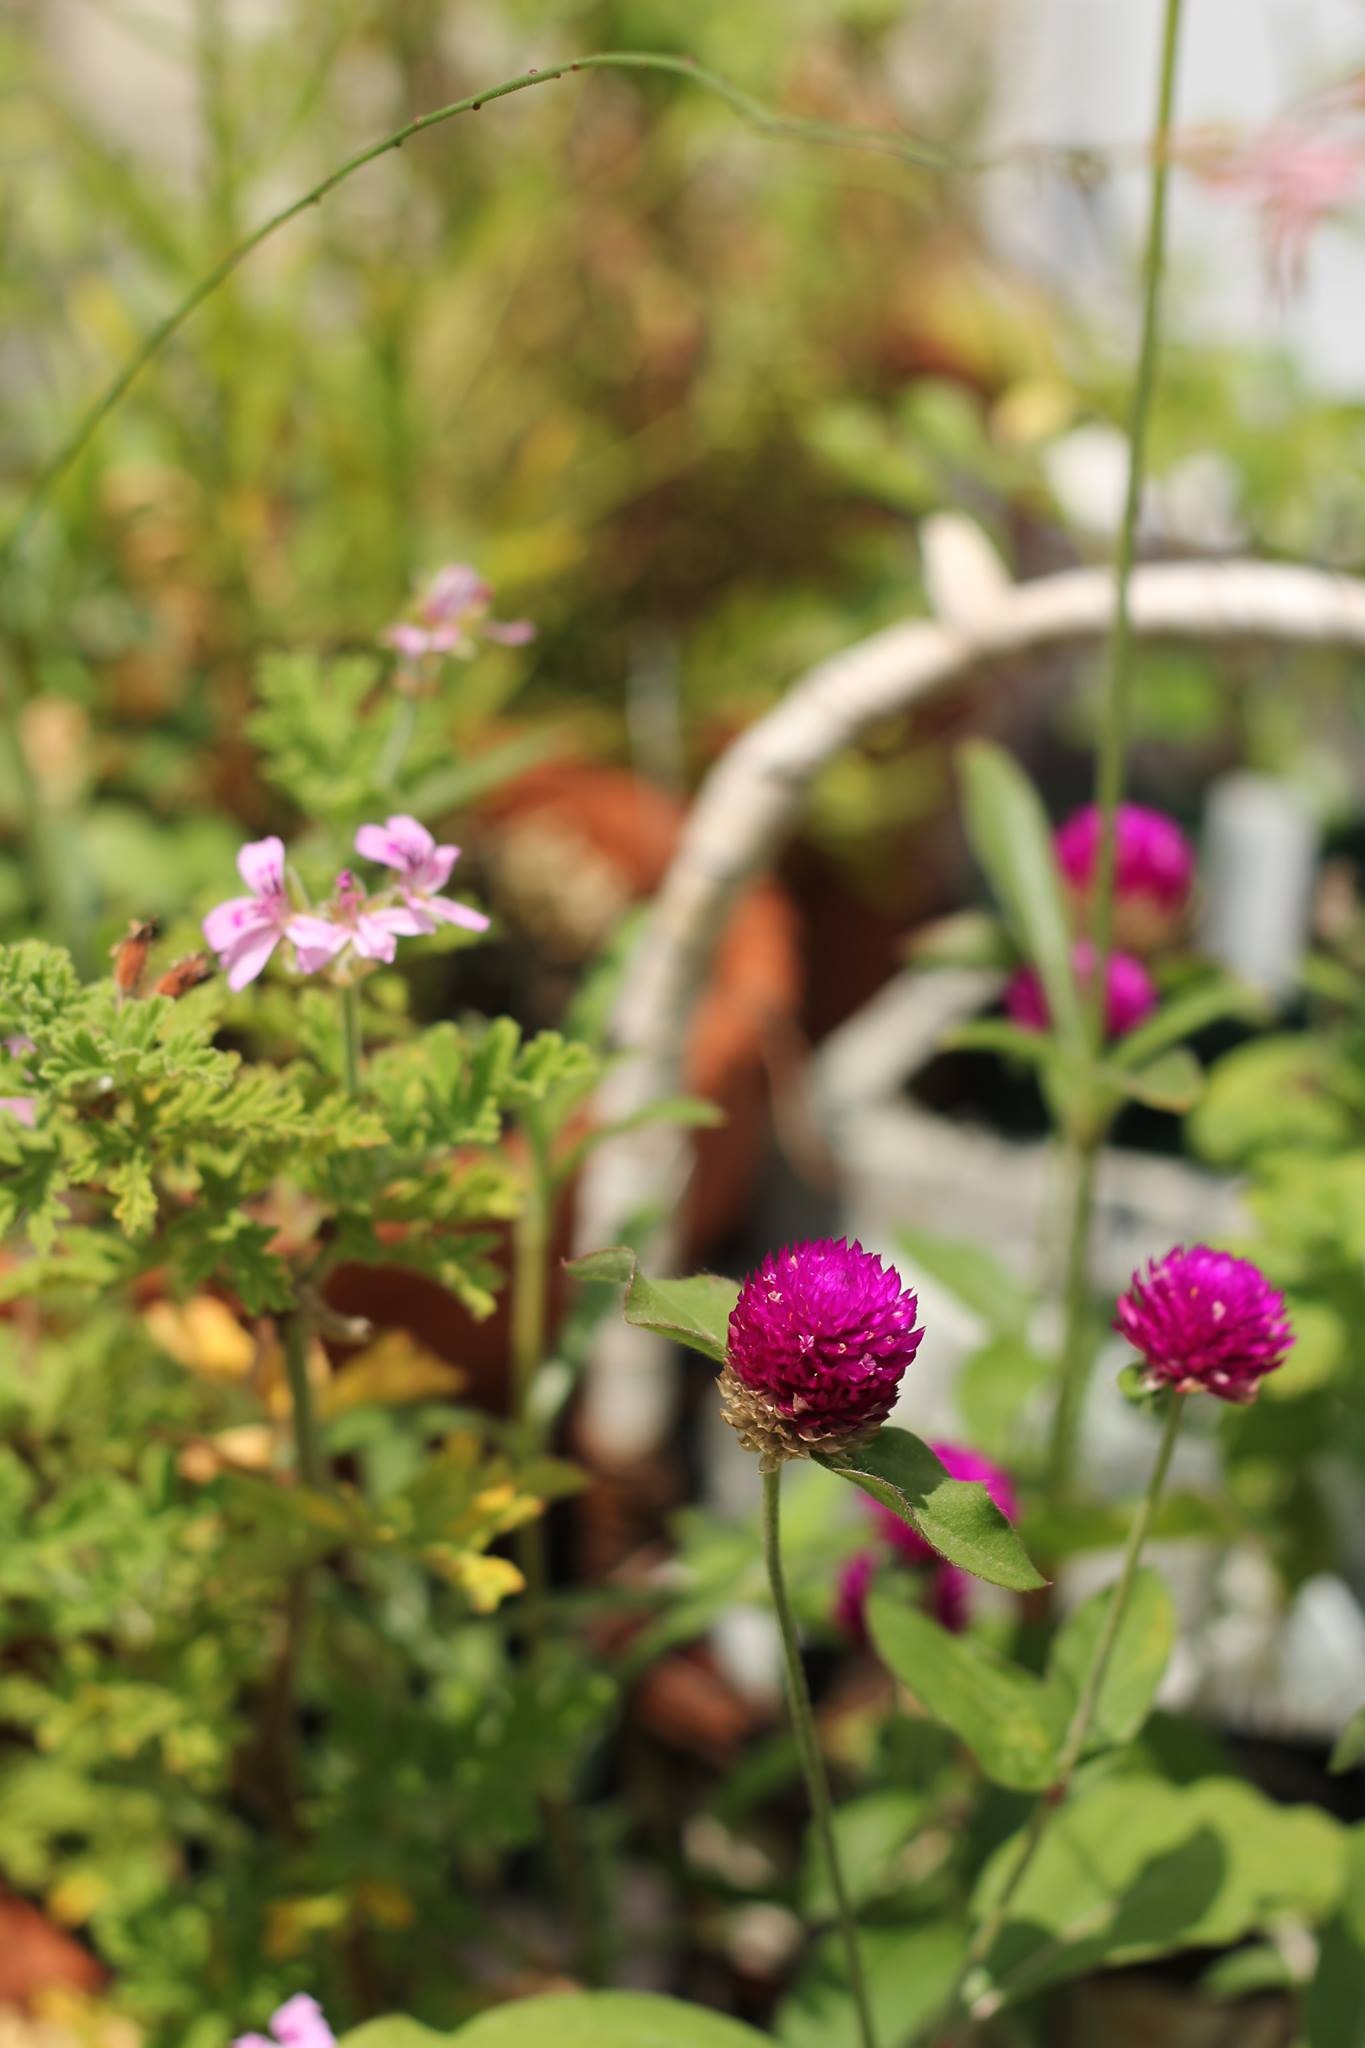
blossom, plant, meadow, flower, petal, herb, botany, garden, flora, wildflower, flowers, flowering plant, sen nichiko, sen ted geranium, annual plant, land plant